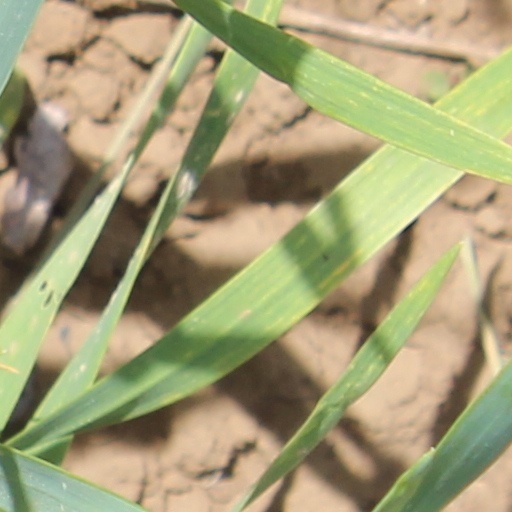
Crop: wheat